Robert Gray (sea captain)

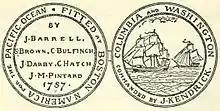
Medal made for Gray and Kendrick to take on the voyage

On September 30, 1787, Robert Gray and Captain John Kendrick left Boston, to trade along the north Pacific coast. Captain Gray commanded and Captain Kendrick commanded . They were sent by Boston merchants including Charles Bulfinch. Bulfinch and the other financial backers came up with the idea of trading pelts from the northwest coast of North America and taking them directly to China after Bulfinch had read about Captain Cook's success in doing the same. Bulfinch had read Cook's "Journals", published in 1784, that in part discussed his success selling sea otter pelts in Canton. Prior to this, other America traders, such as Robert Morris, had also sent ships to trade with China, notably in 1784, but had had trouble finding goods for which the Chinese would trade. Bulfinch's learning of Cook's pelt-trading solved this problem, so New England sea merchants expected to trade with China profitably. It is uncertain whether Gray was the first American to visit the Northwest Coast, as Simon Metcalfe of may have arrived earlier, perhaps as much as a year earlier.